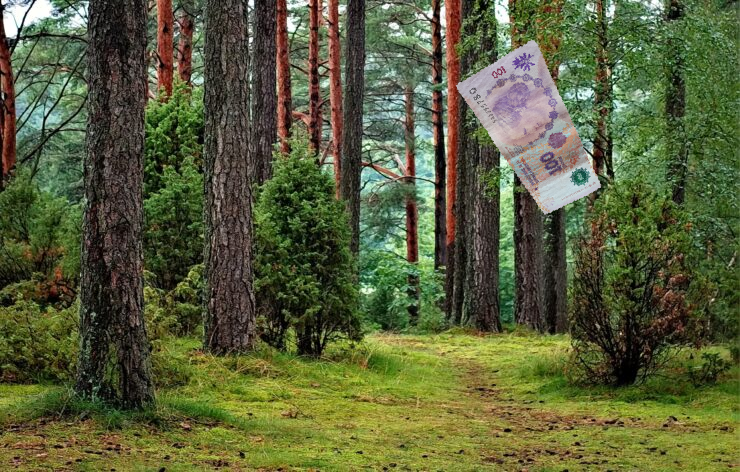
Denominación: 100